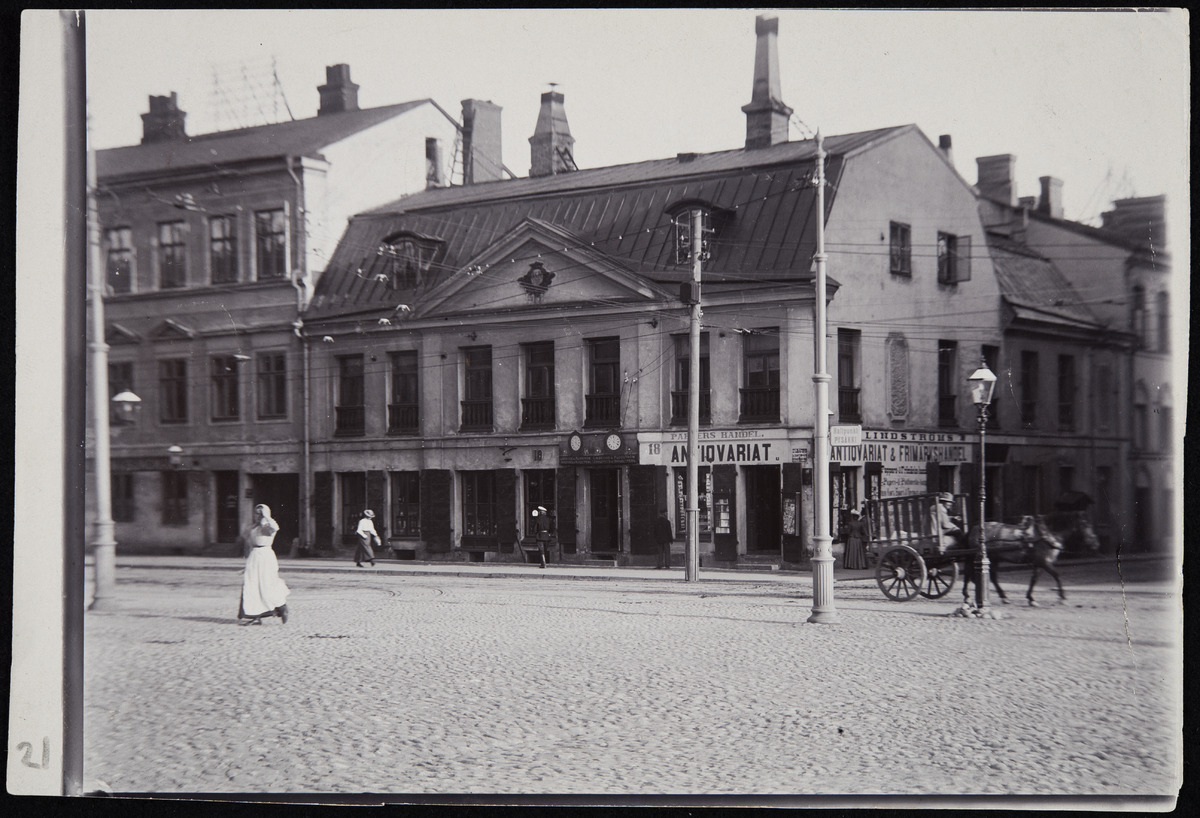
Sederholmin talo, kortteli Elefantti, Aleksanterinkatu 18 - Katariinankatu 3
sisällön kuvaus: Sederholmin talo, kortteli Elefantti, Aleksanterinkatu 18 - Katariinankatu 3. Talon pohjakerroksessa Lindströms Antiqvariat & Frimärkshandel.  O Lindströmin antikvariaatti sijaitsi Katariinankatu 3:ssa 1894-1896 ja Aleksanterinkatu 18:ssa

1897-1907. mustavalkoinen
Ajankohta: kuvausaika 1800 -luku loppu
Paikka: Suomi, Uusimaa, Helsinki, Kruununhaka Helsinki, Aleksanterinkatu 18. Katariinankatu
Aiheet: asuinrakennukset, tiilirakennukset, kirjakaupat, antikvariaatit, hevosajoneuvot, keräily, postimerkkeily, kadut